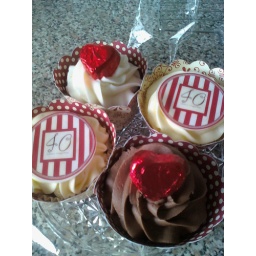
Ruby wedding gift. 18 in total, carrot and orange creamcheese, double chocolate and double vanilla, presented on an antique glass plate